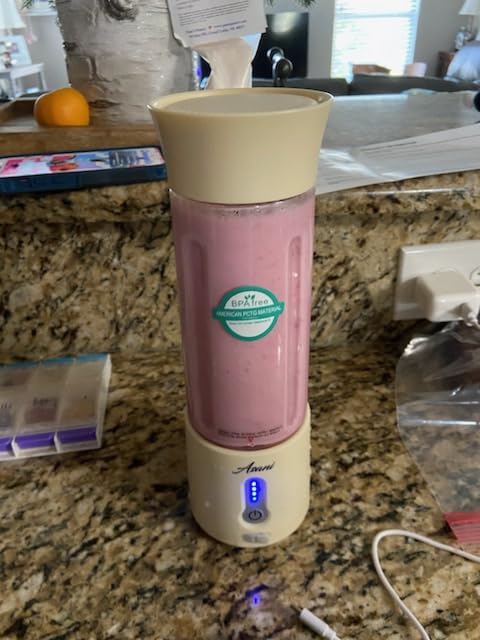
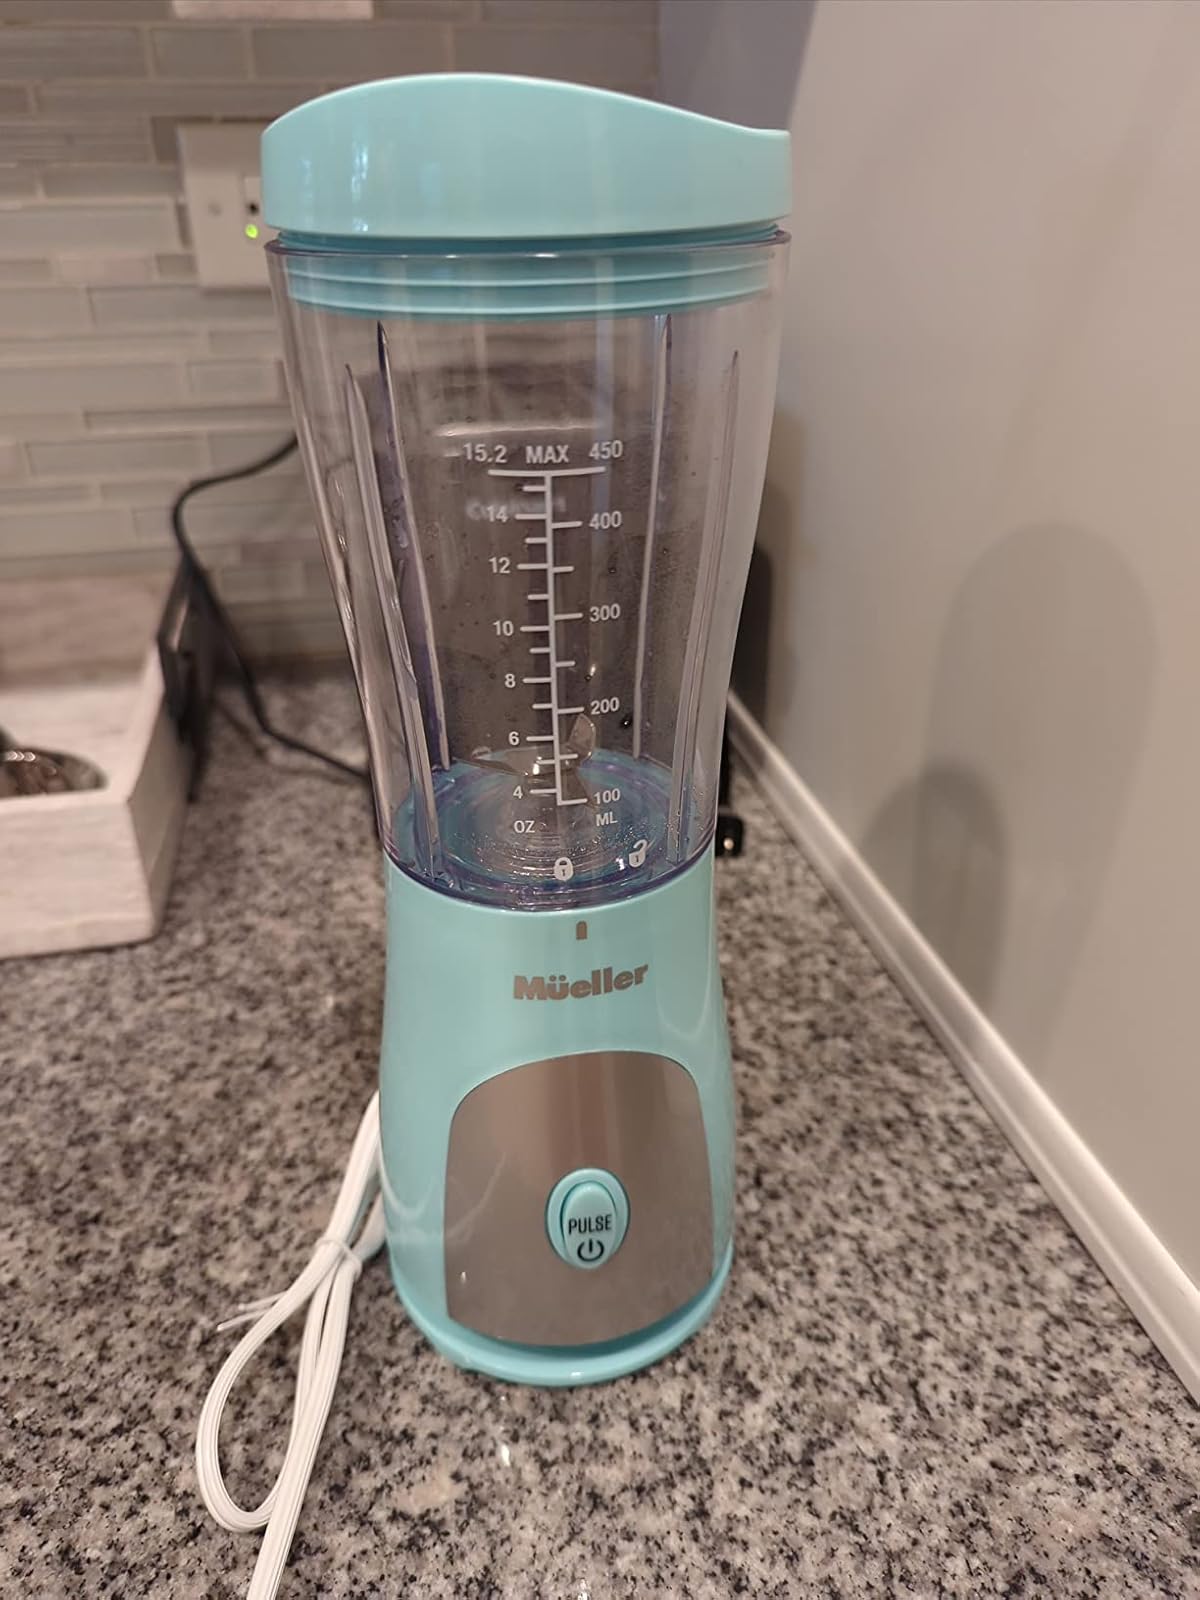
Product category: items_blender
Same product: no